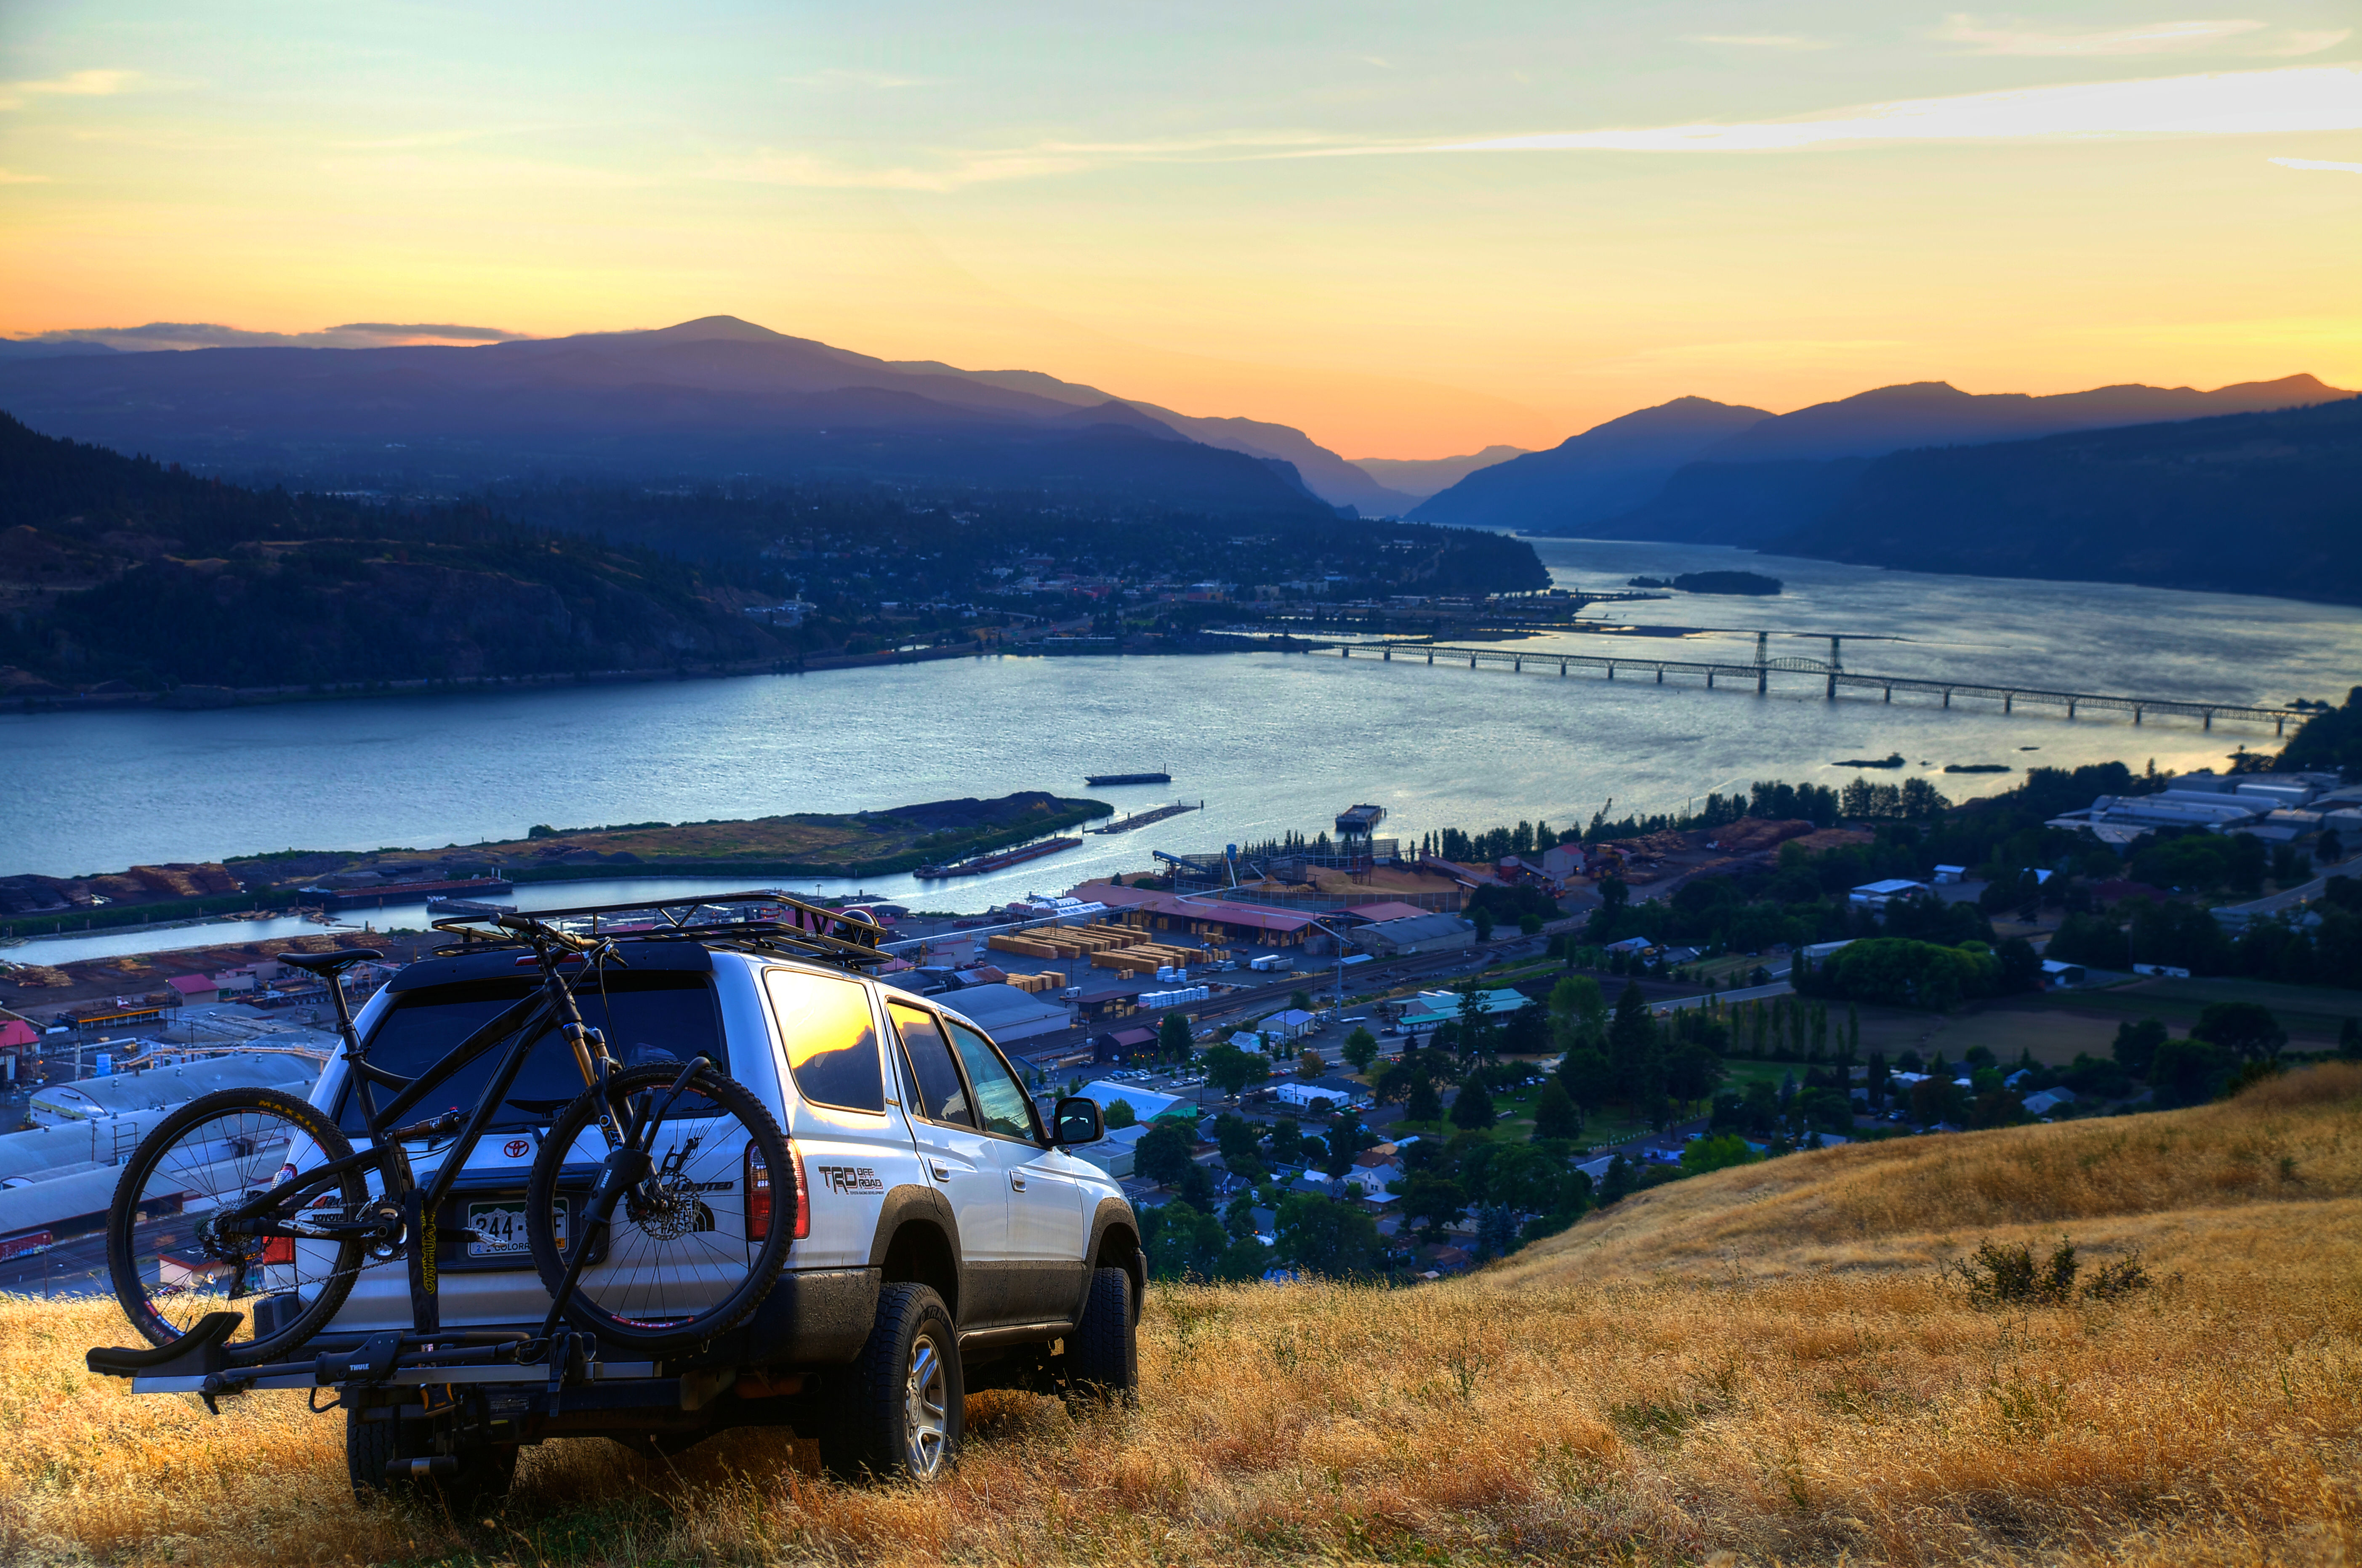
landscape, wilderness, mountain, snow, sunrise, sunset, road, morning, hill, lake, adventure, bike, river, mountain range, dusk, evening, truck, vehicle, canon, gorge, trip, overlook, hood, cool image, colors, cool, mark, ii, 5d, i, loch, oregon, columbia, plains, 4runner, rural area, chateaudischner, mountainous landforms